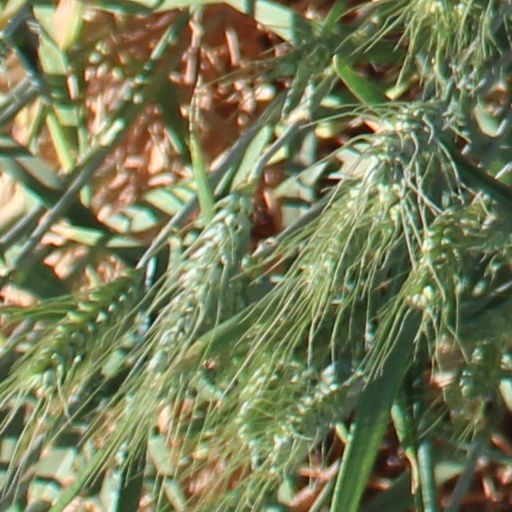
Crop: wheat